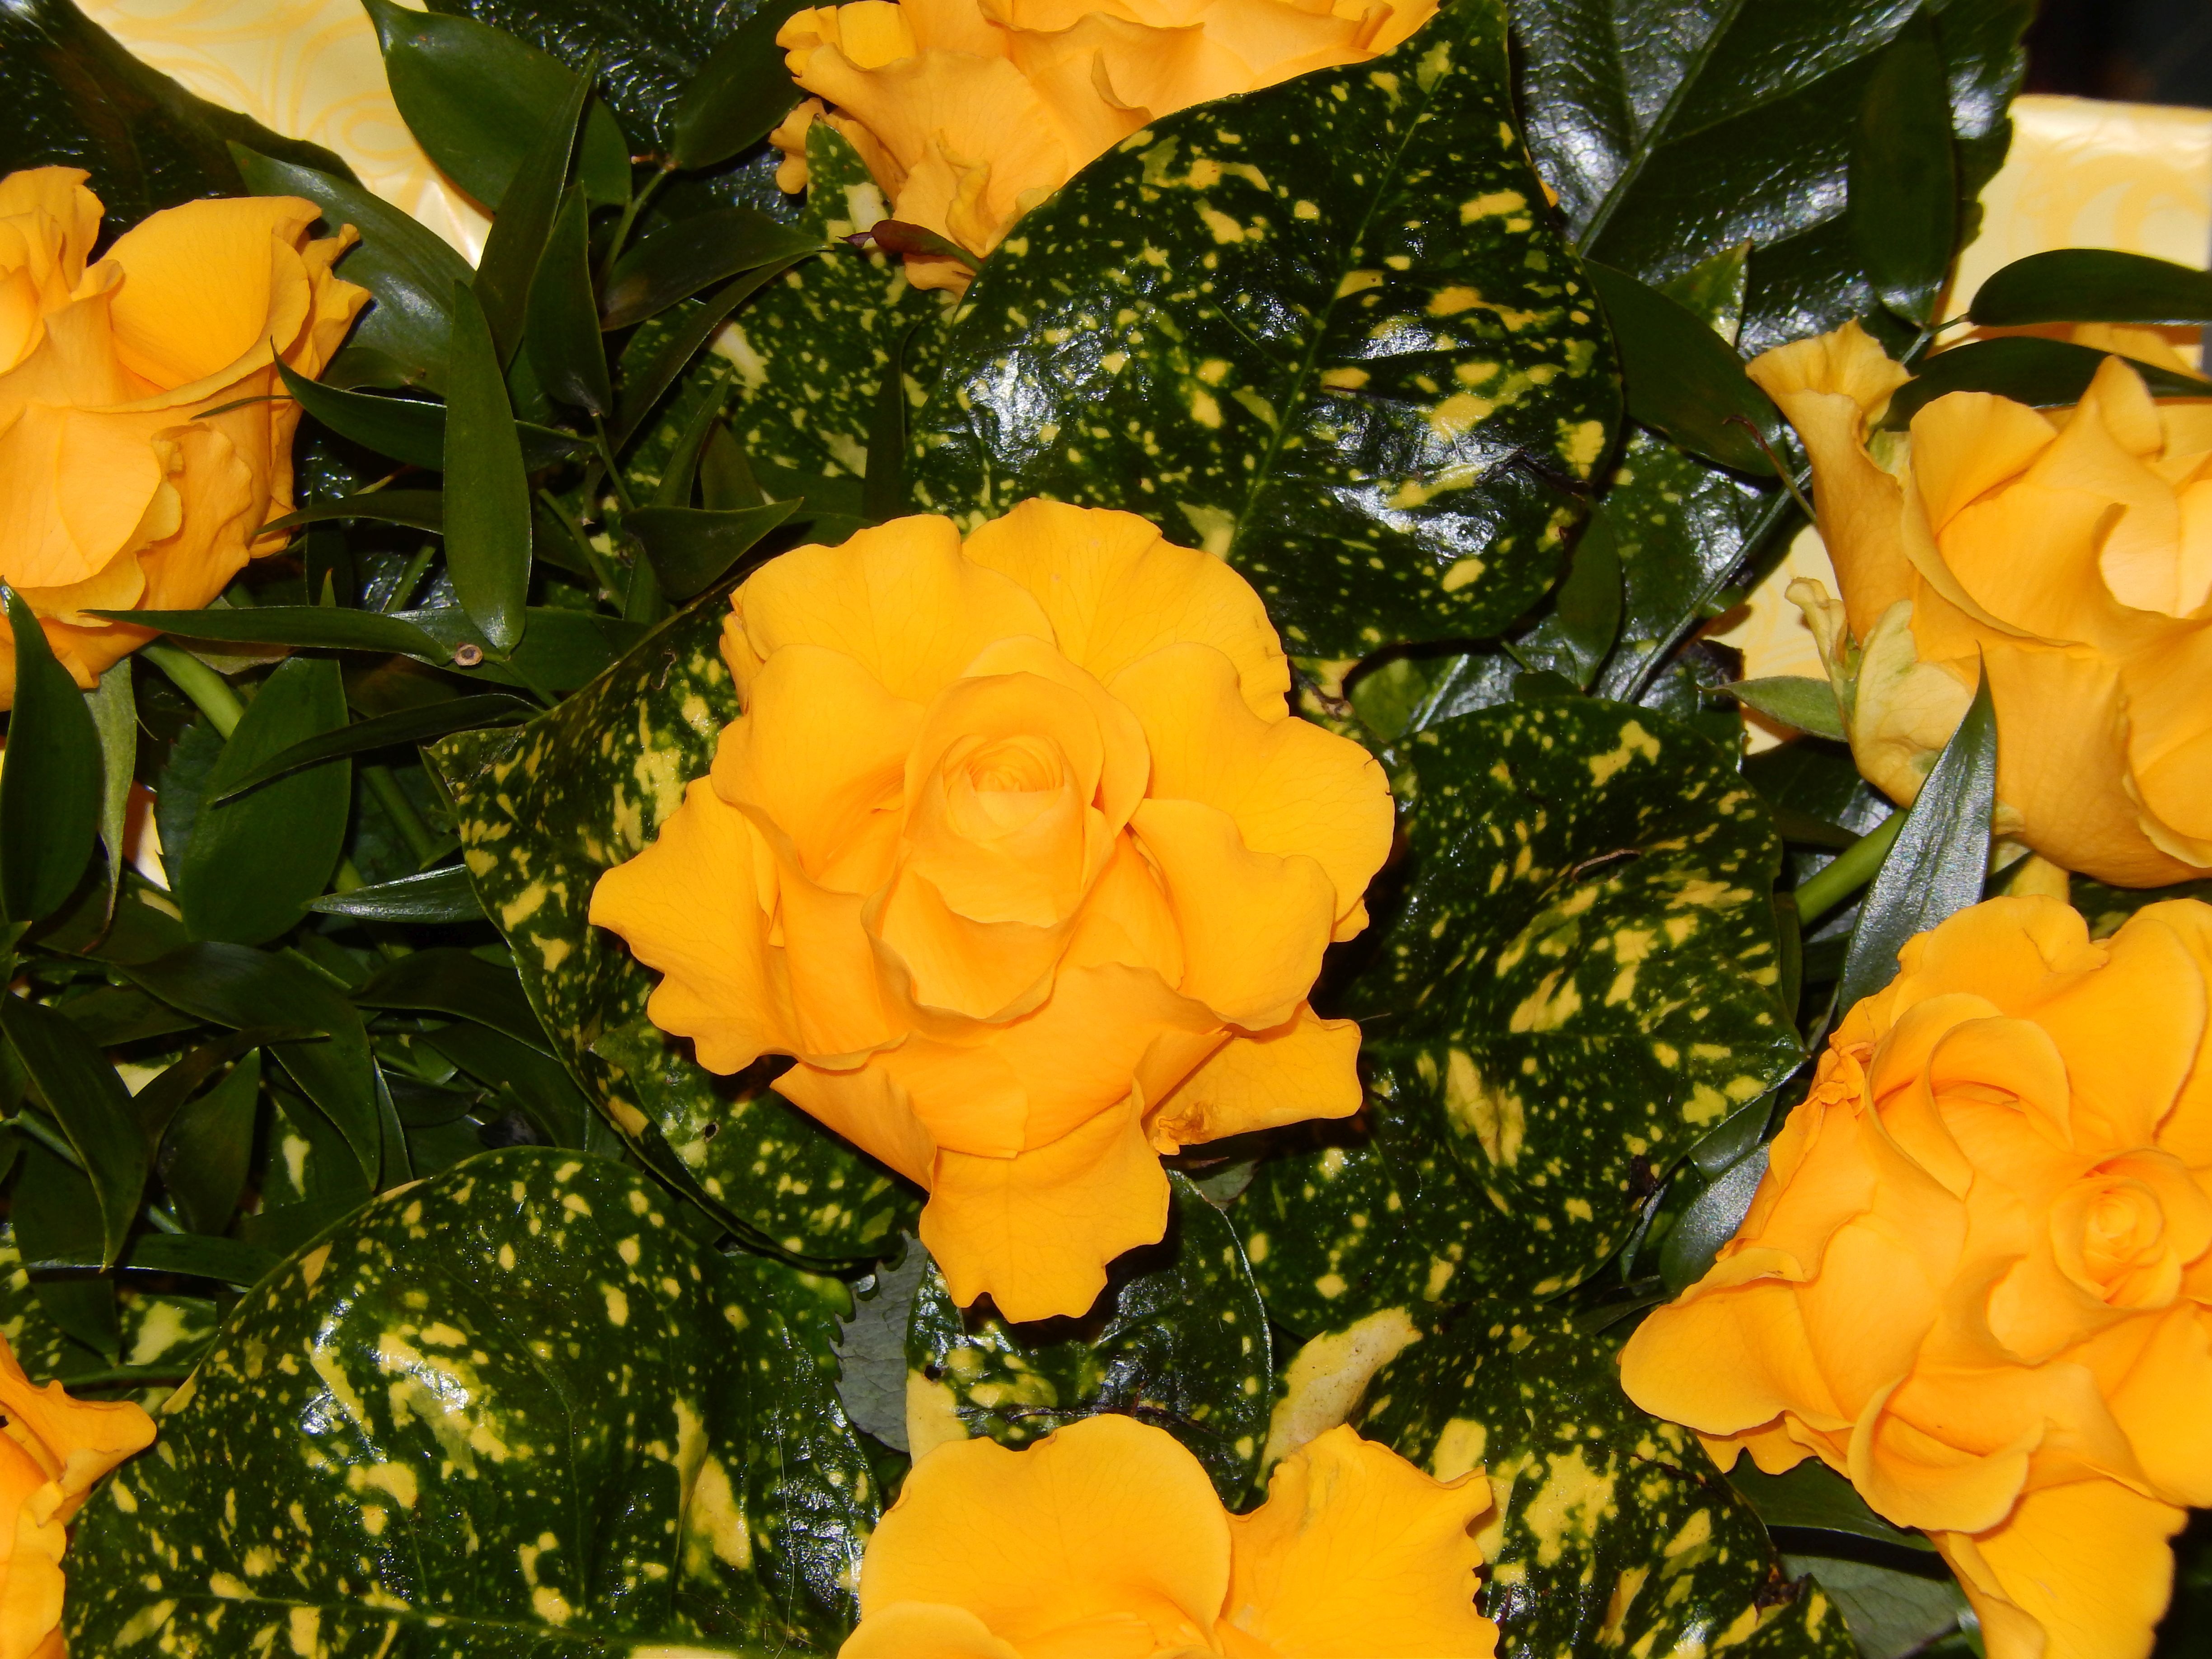
plant, flower, petal, rose, produce, botany, yellow, flora, floristry, yellow roses, flowering plant, garden roses, rose family, flower bouquet, floral design, land plant, flower arranging